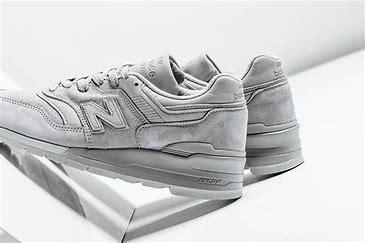
Brand: New
Model: Balance New Balance 997